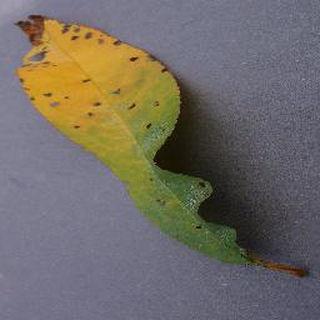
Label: peach_bacterial_spot